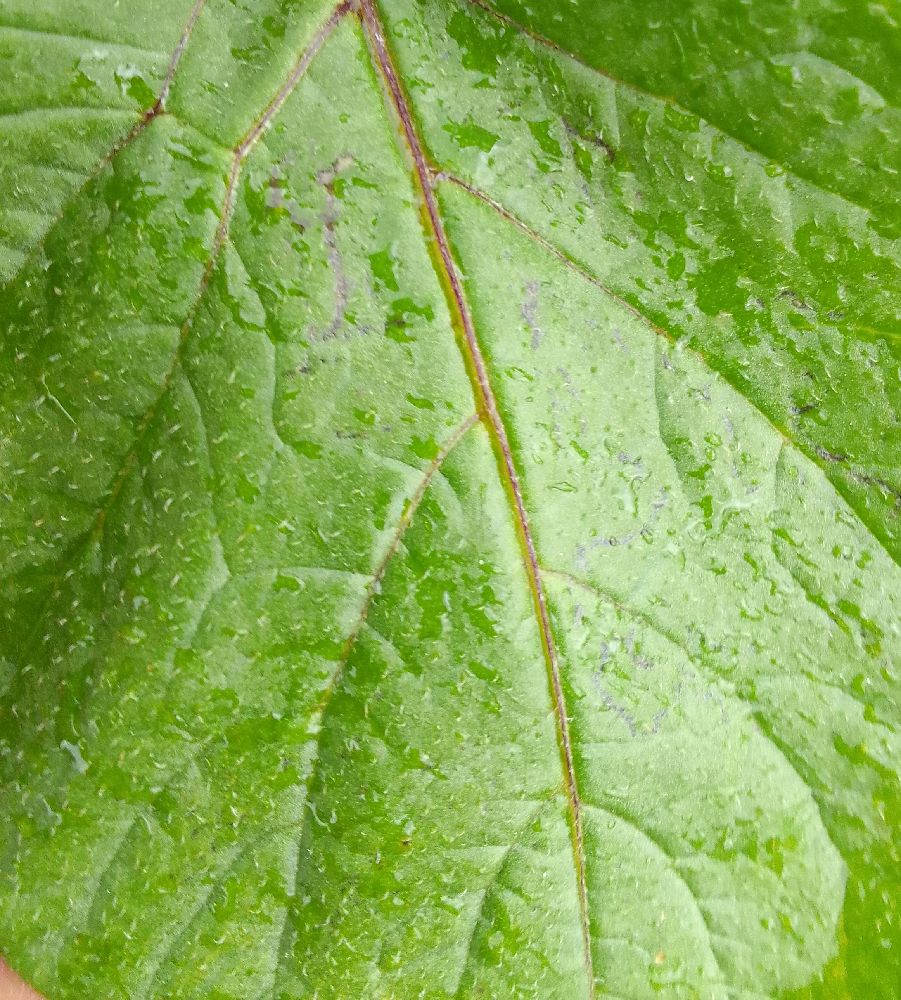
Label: Healthy